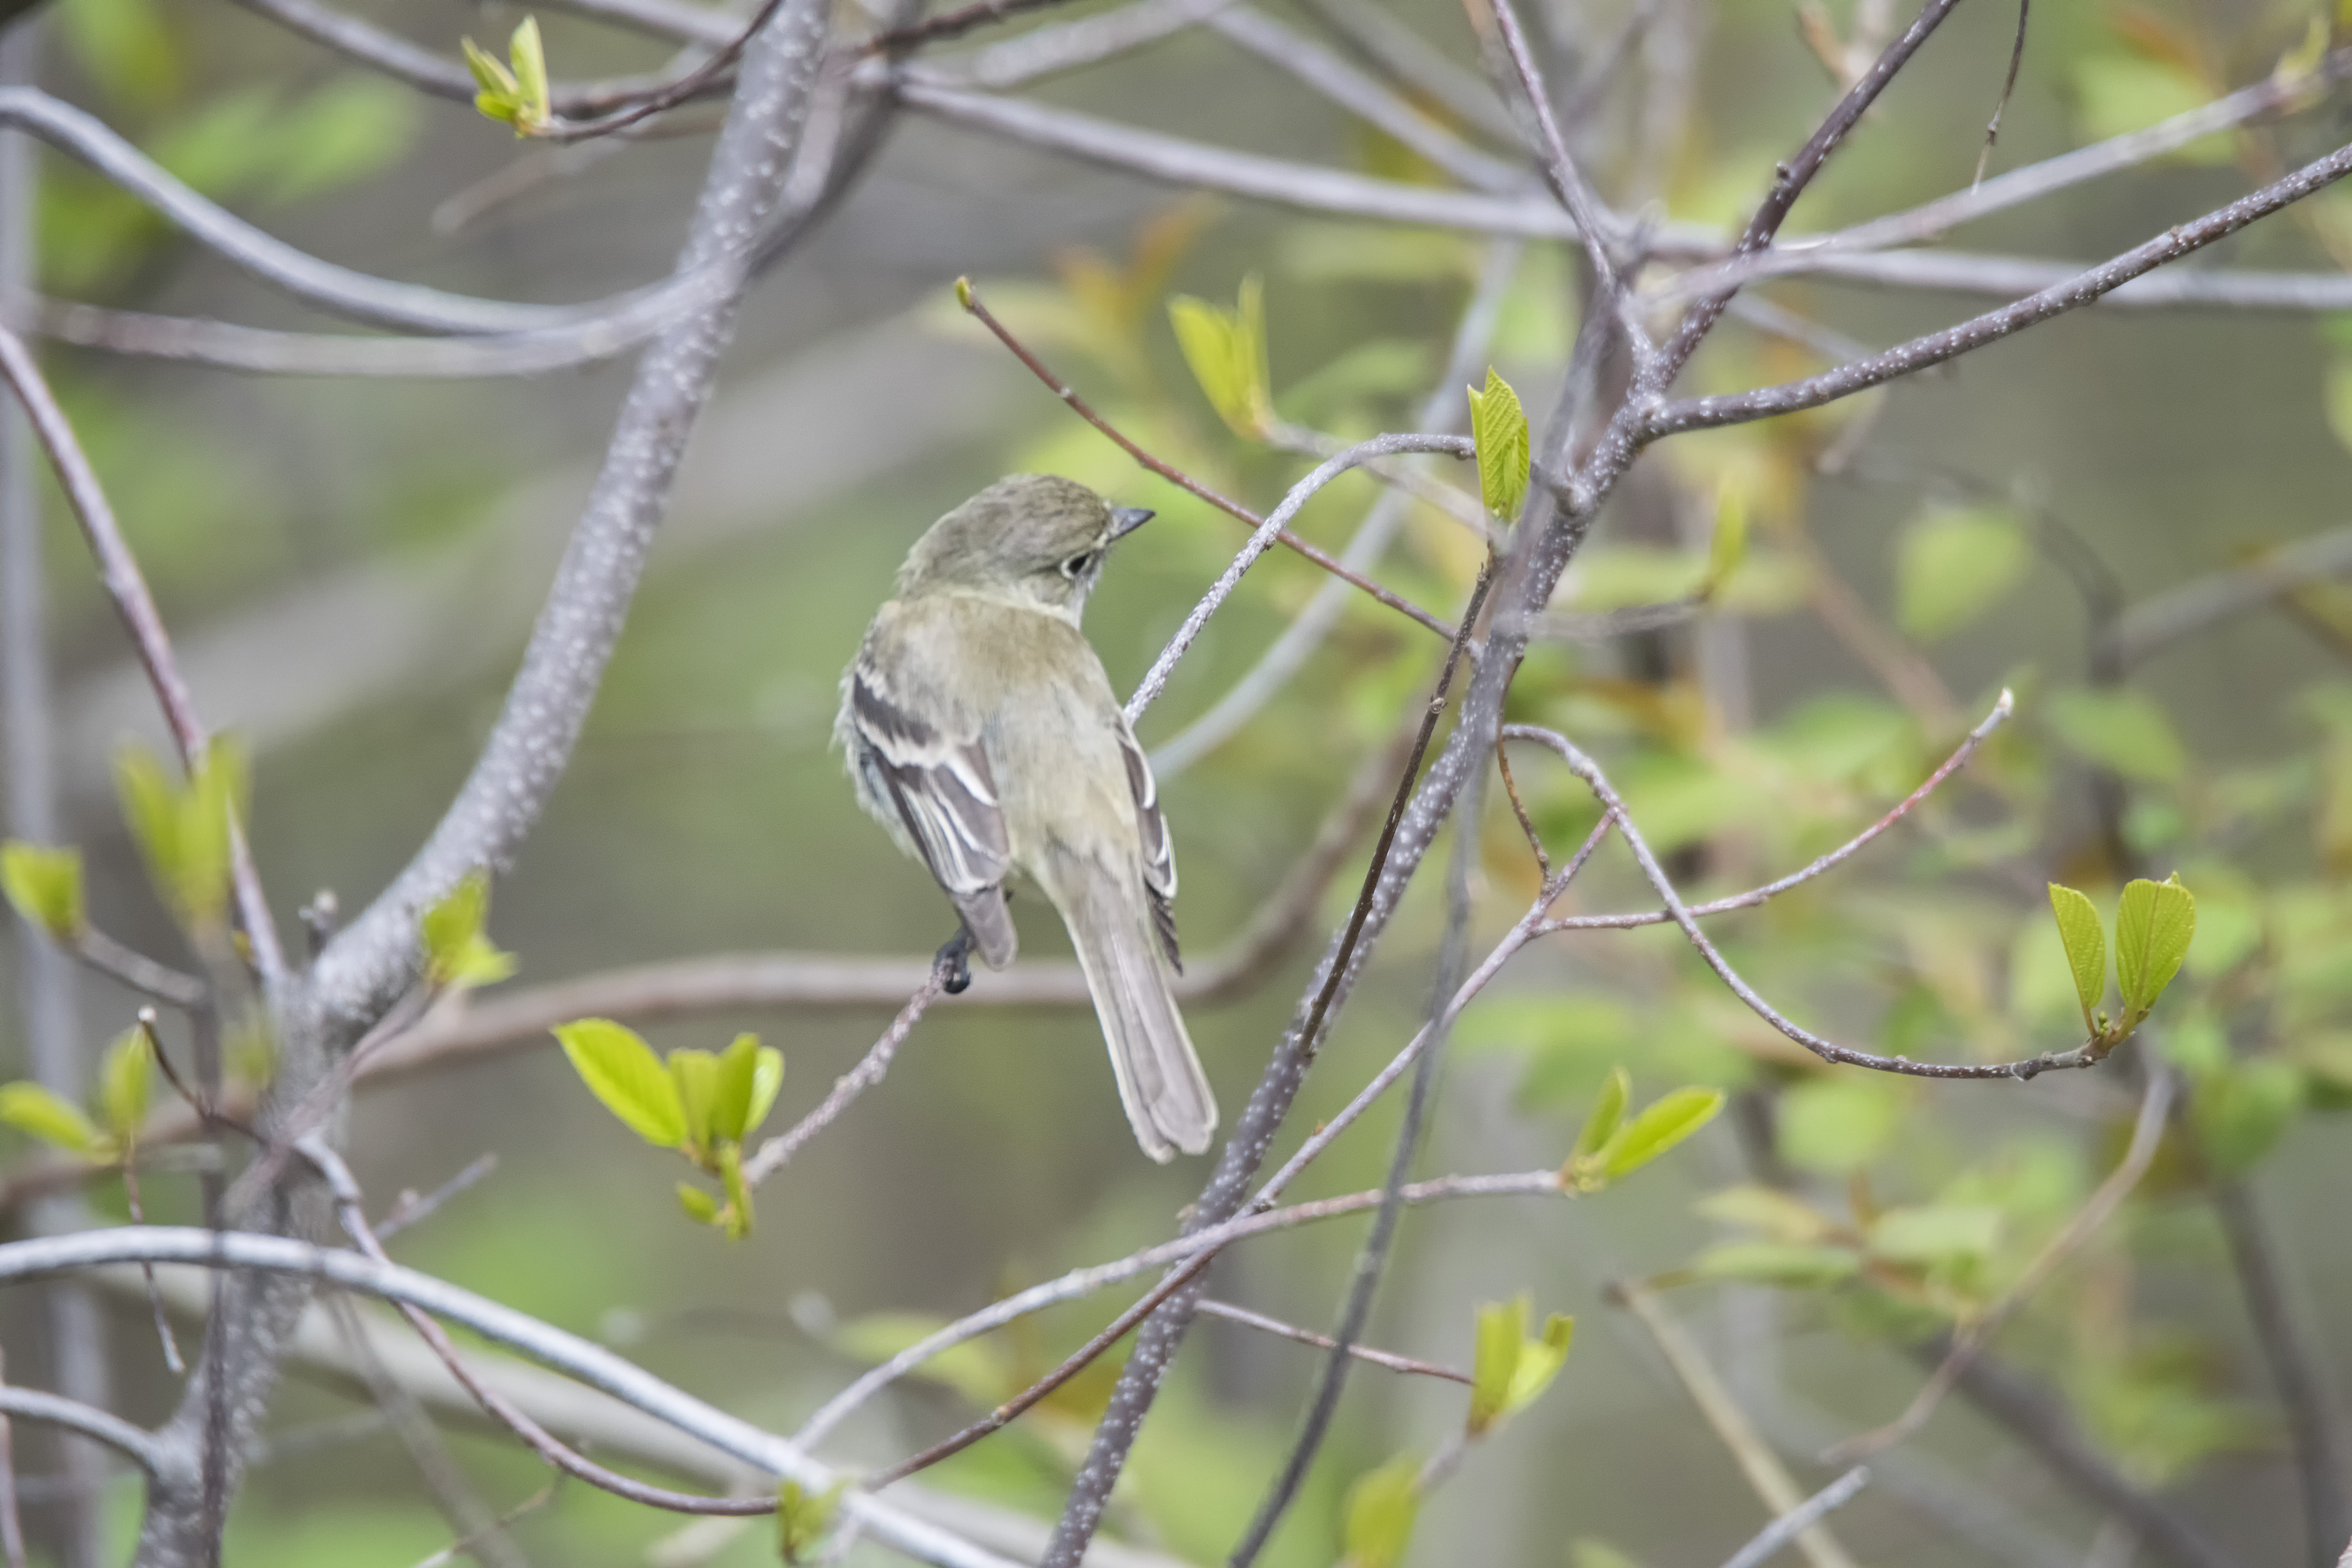
branch, bird, wildlife, fauna, canada, a, vertebrate, sparrow, quebec, finch, olives, olive, sherbrooke, oiseau, moucherolle, sided, flycatcher, c t s, old world flycatcher, perching bird